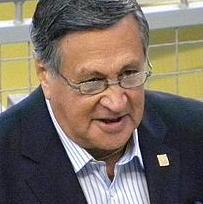
Age: 73